Vauxbuin

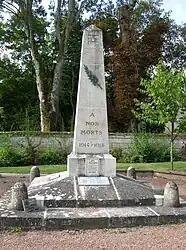
World War I monument

Vauxbuin is a commune in the Aisne department in Hauts-de-France in northern France.